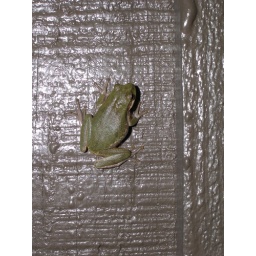
This little guy was spotted by Linda on the outside wall of Cracker Barrel in Houston, TX.P6290072